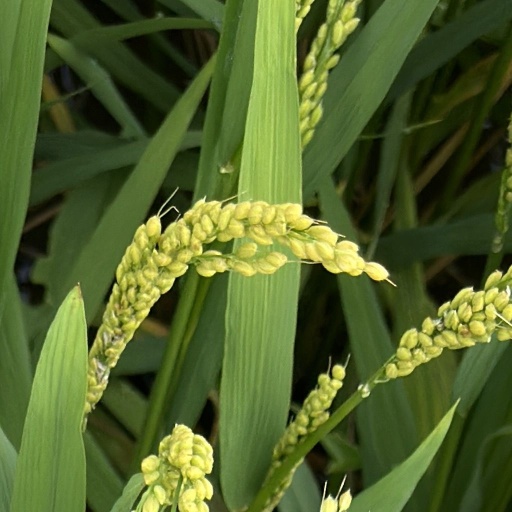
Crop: rice